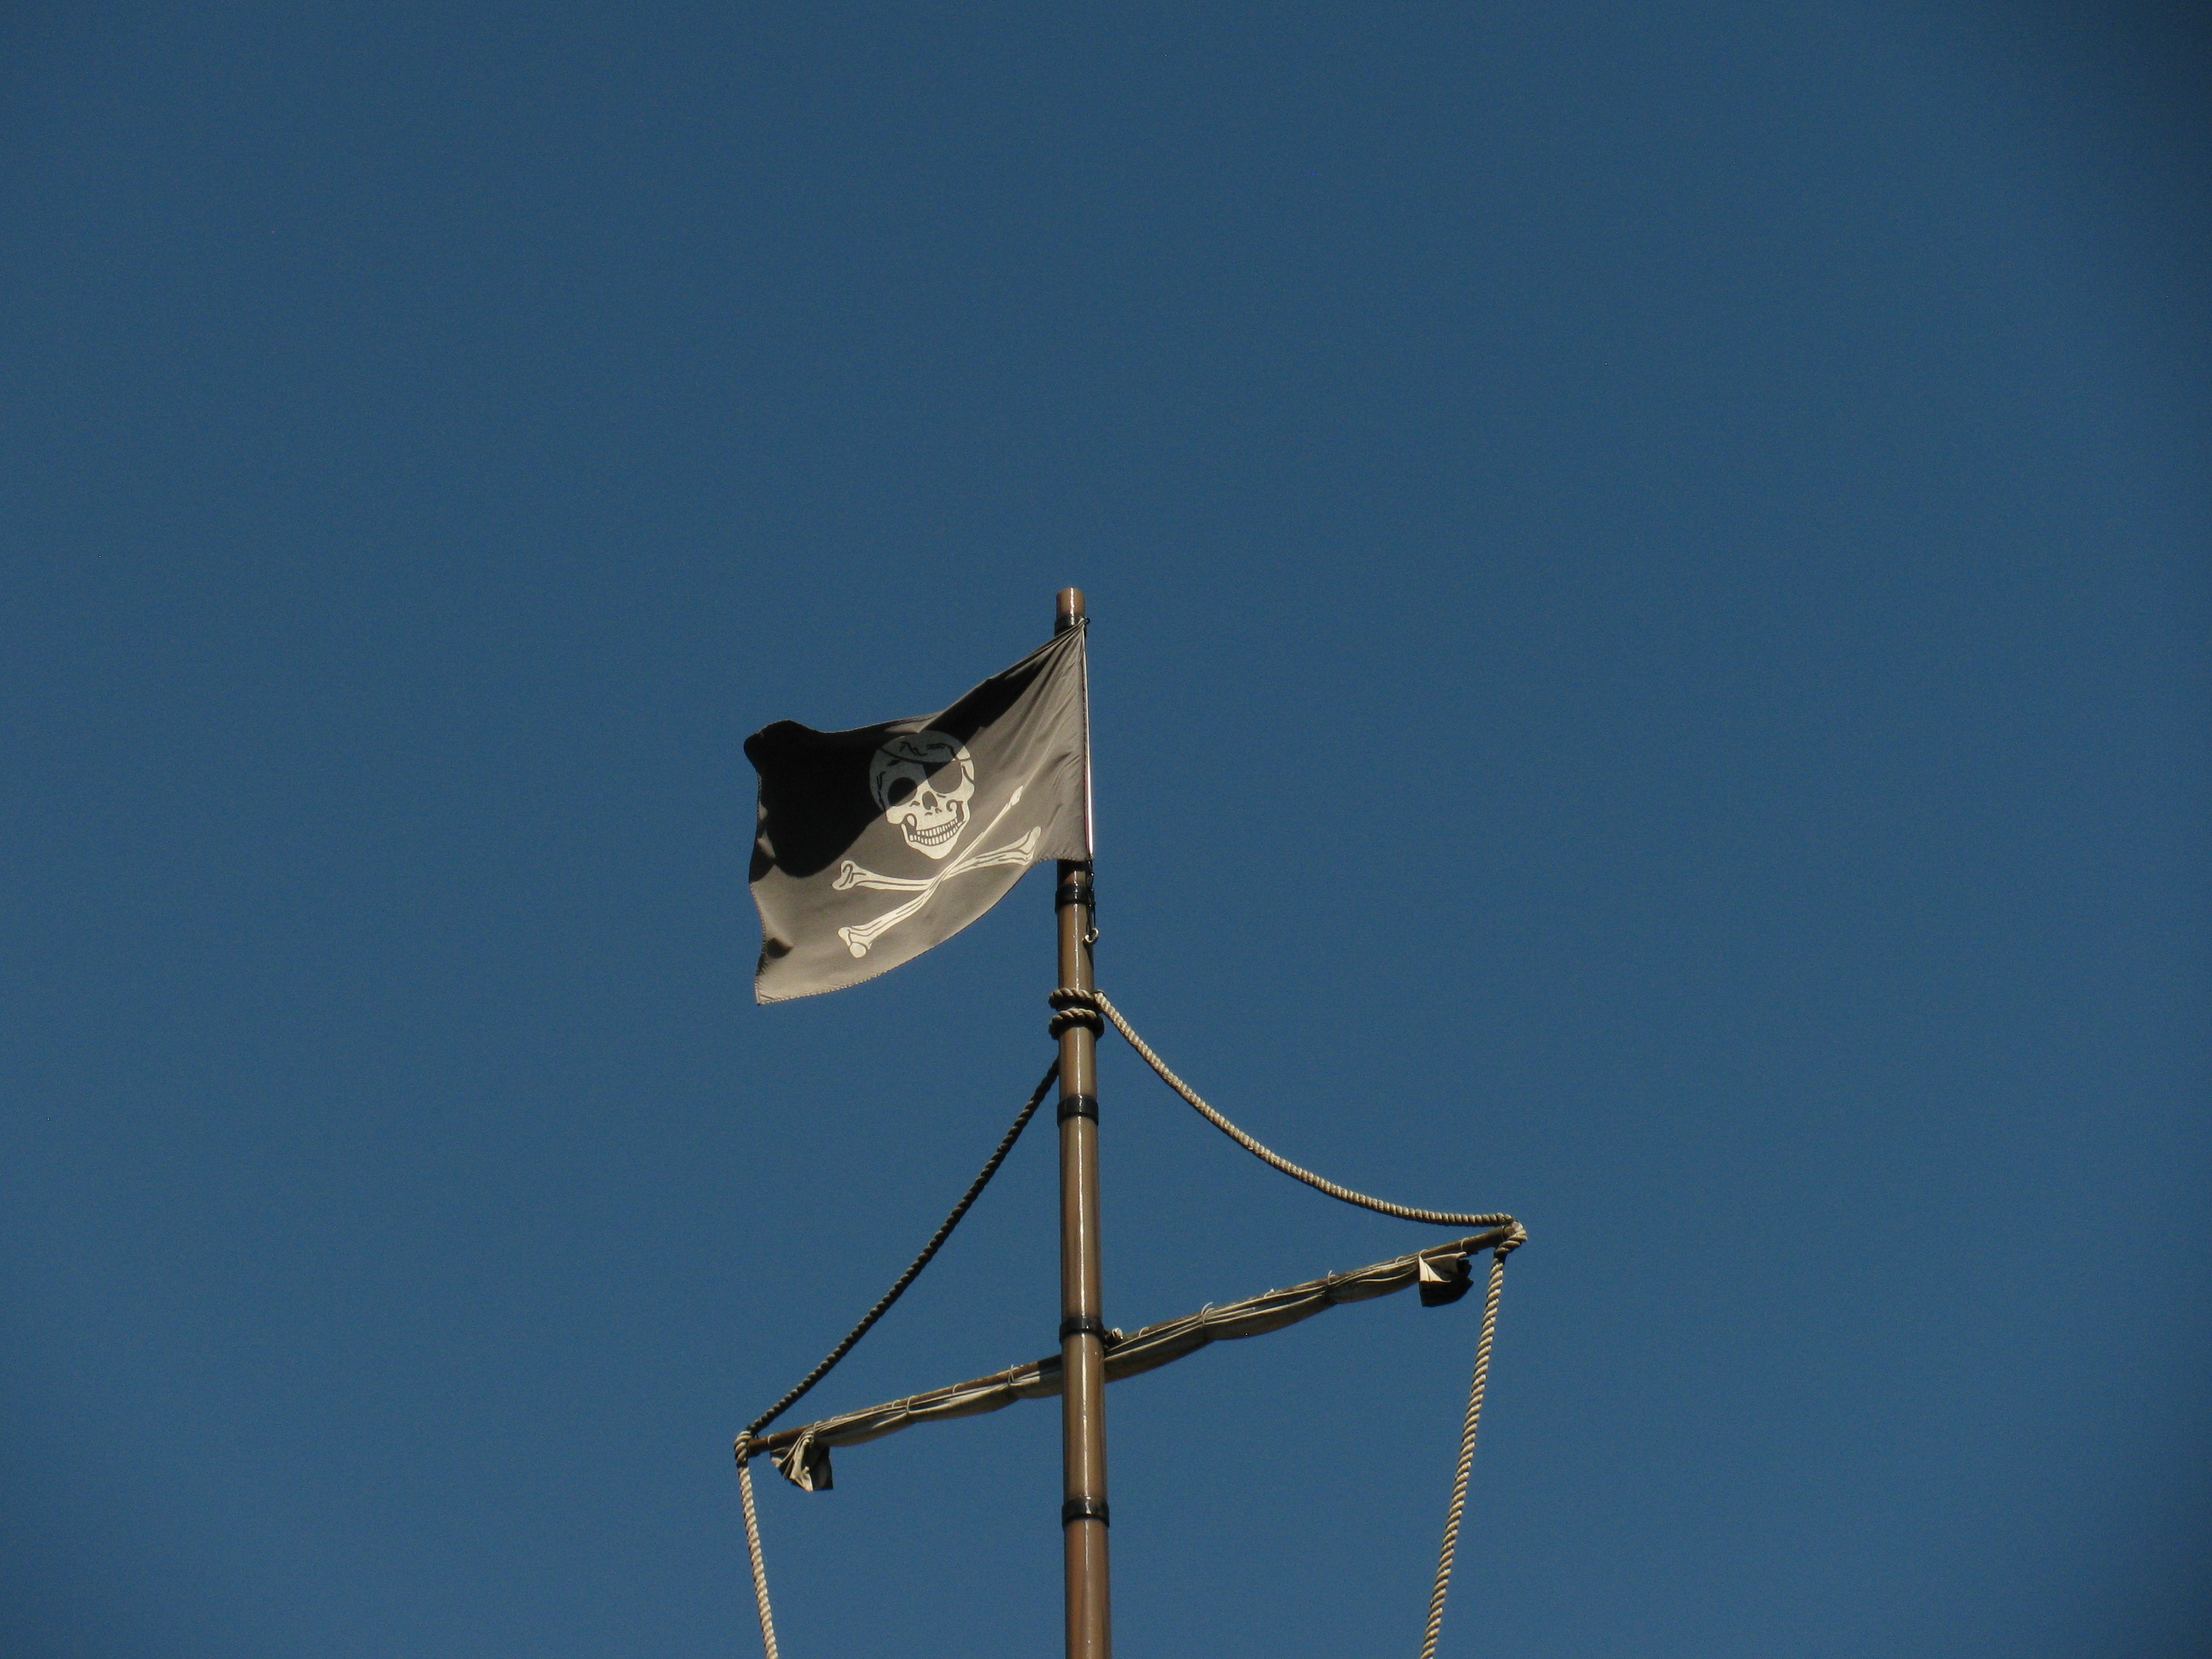
wing, cloud, sky, wind, ship, line, tower, symbol, mast, sailing, banner, flag, blue, wind turbine, street light, lighting, sailboat, skull, emblem, nautical, danger, light fixture, warning, pirates, piracy, atmosphere of earth